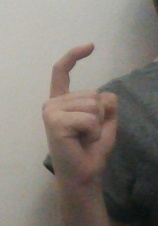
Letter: ra